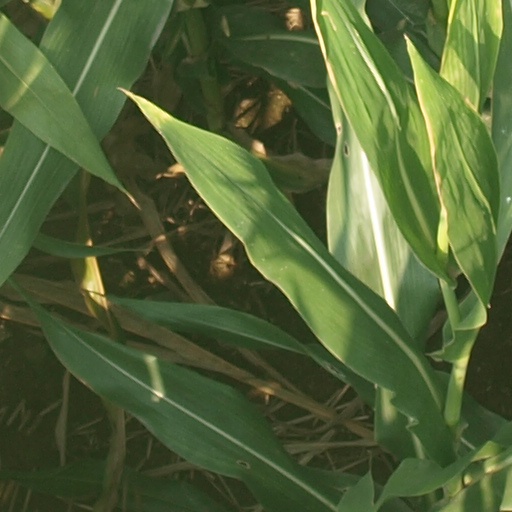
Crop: maize; corn